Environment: real
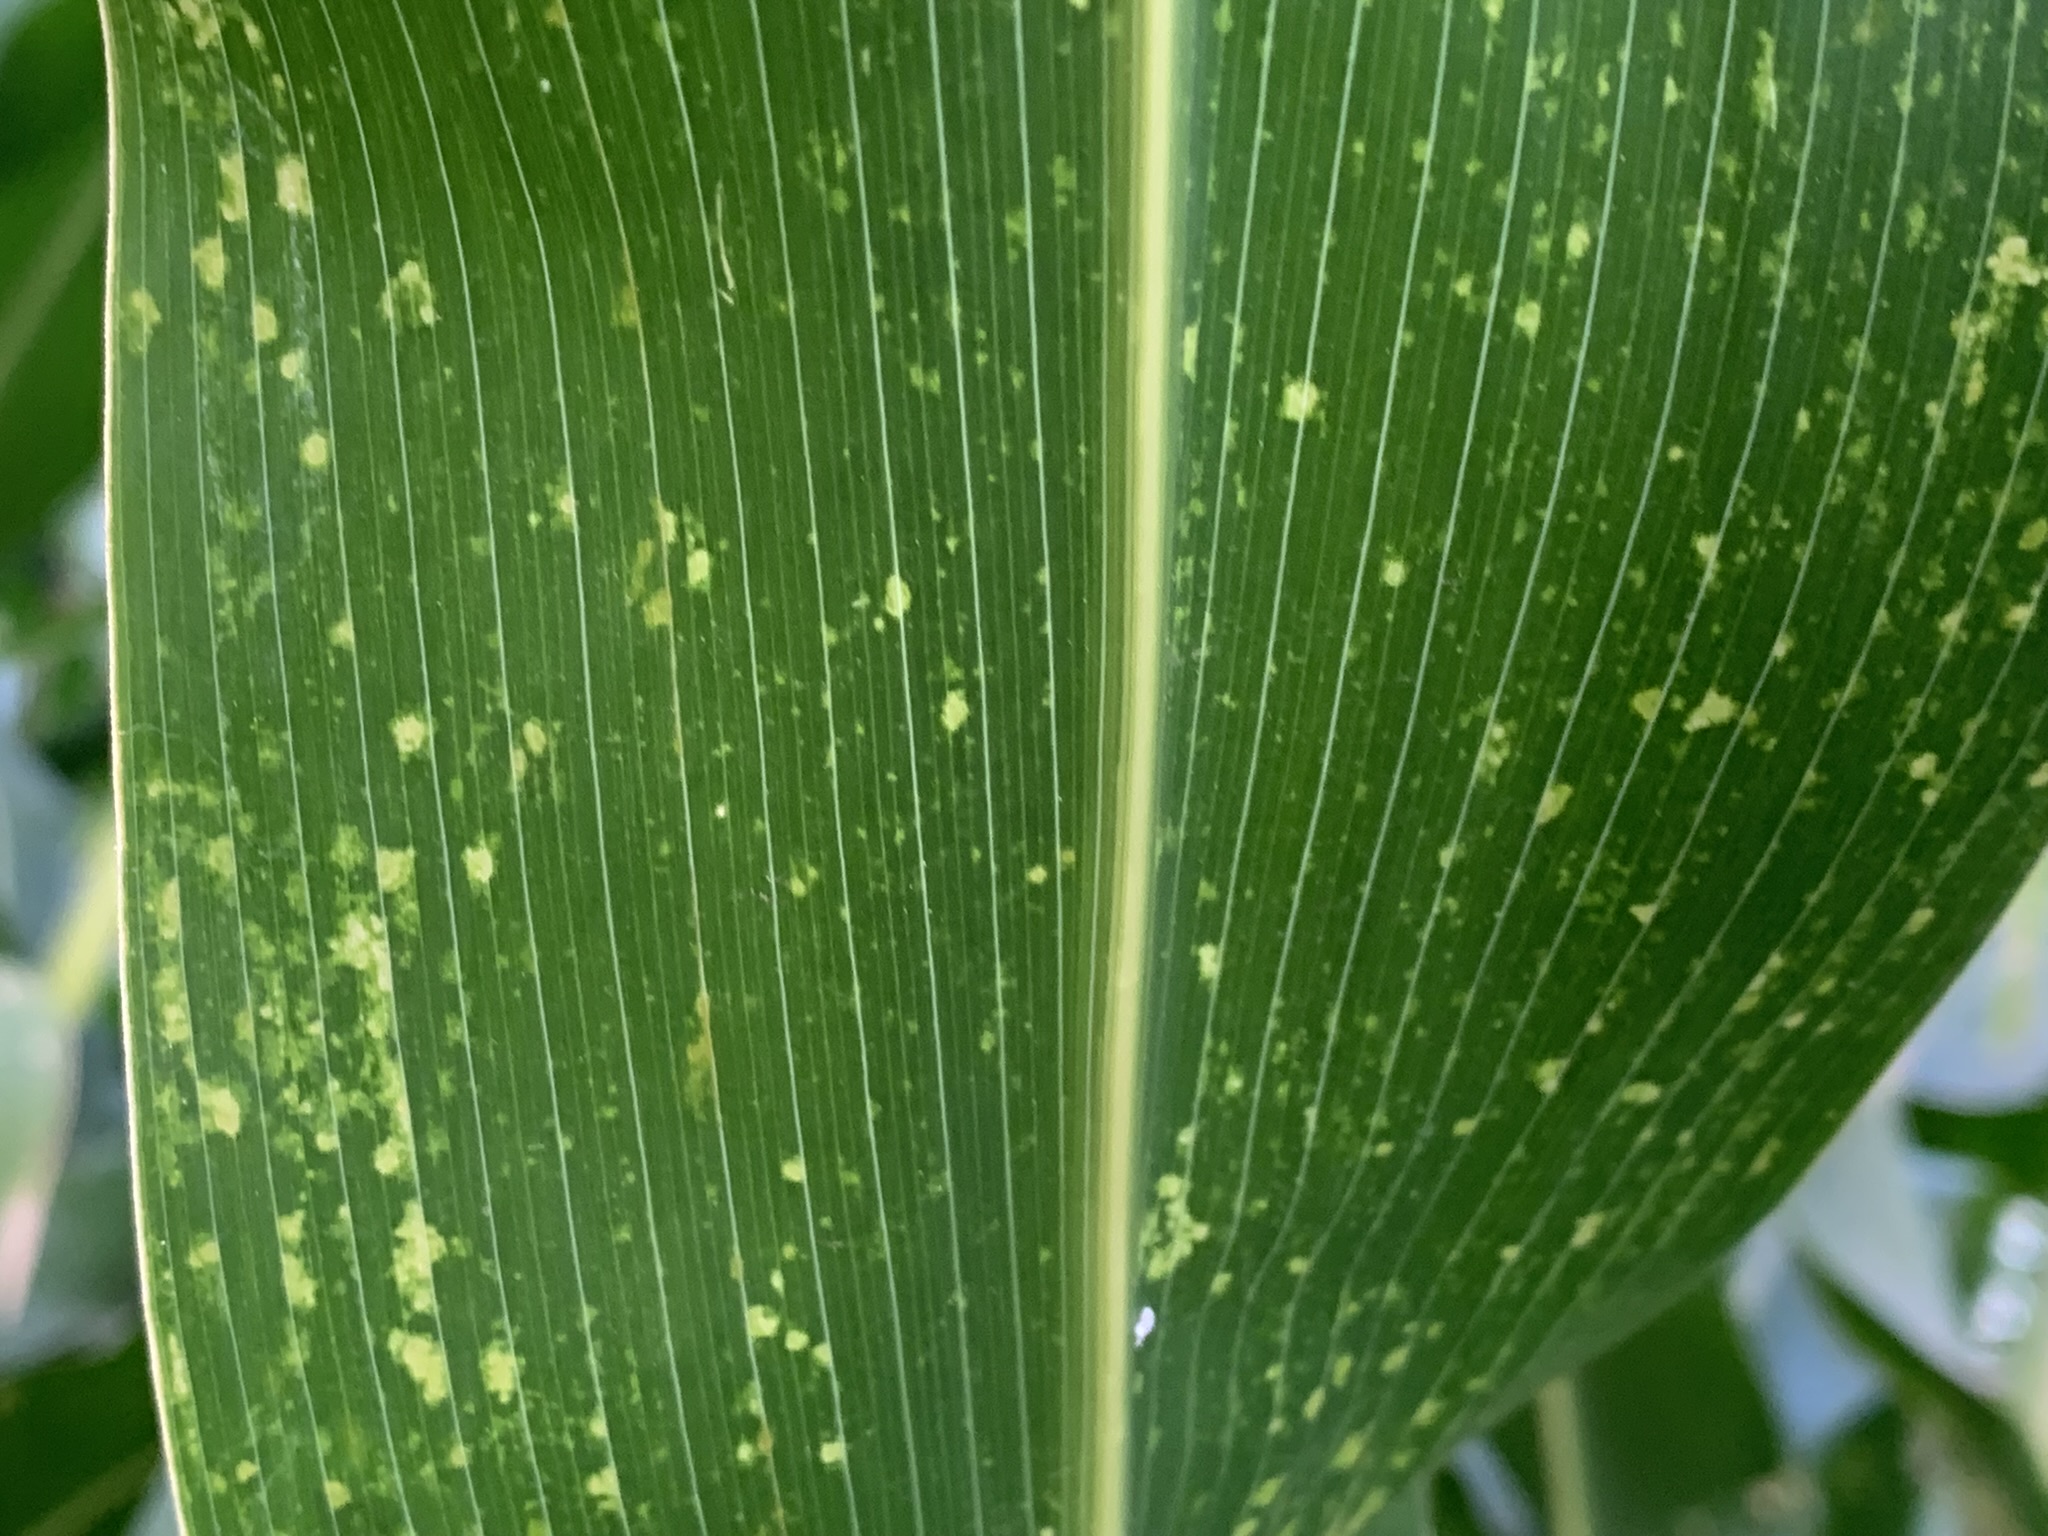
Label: lethal_necrosis